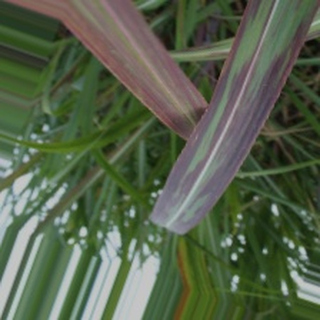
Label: sugarcane_bacterial_blight